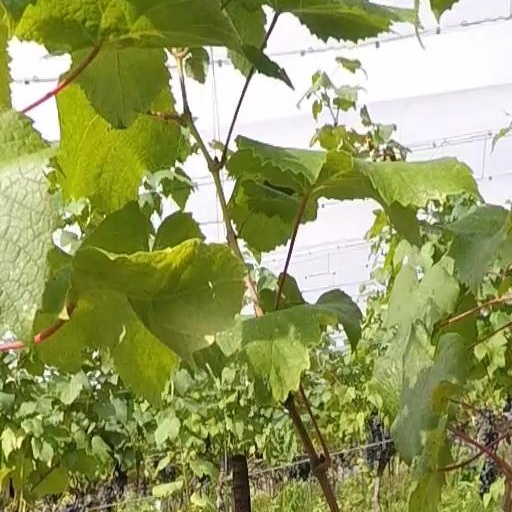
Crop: grape